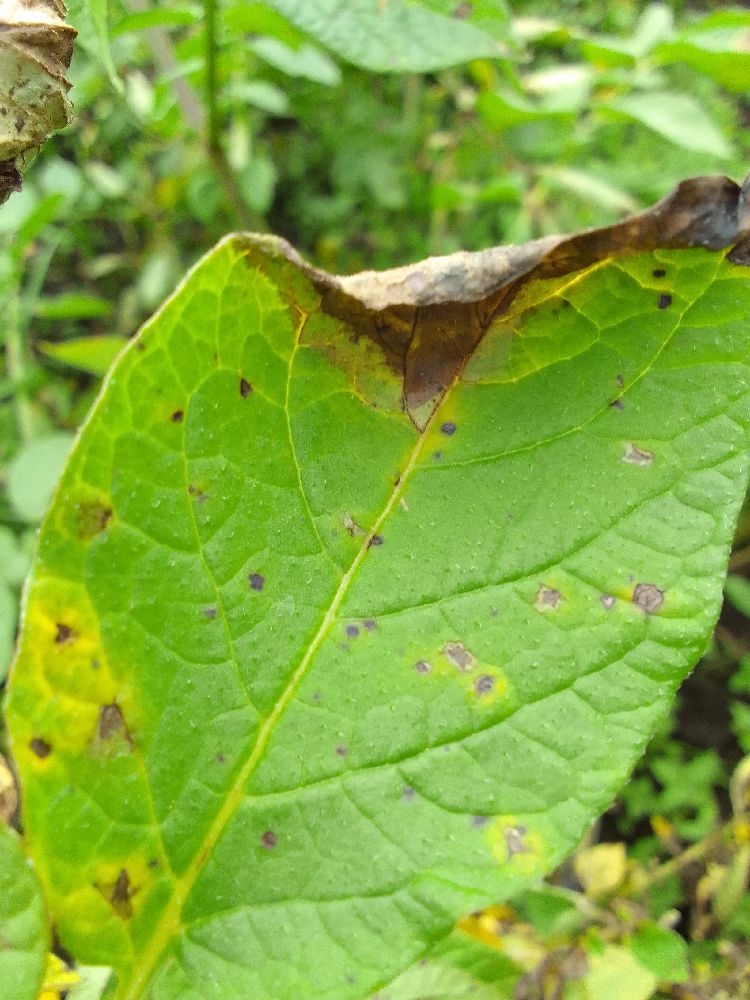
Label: Late blight